Peter Melvin

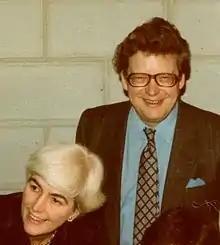
Muriel and Peter Melvin in 1982

Peter Anthony Paul Melvin, "RIBA" (19 September 1933 – 17 November 2009), was an English architect. His work over a period of fifty years evolved from large-scale Brutalist projects to small-scale made-to-measure designs. He was a vice-president for education at the Royal Institute of British Architects.